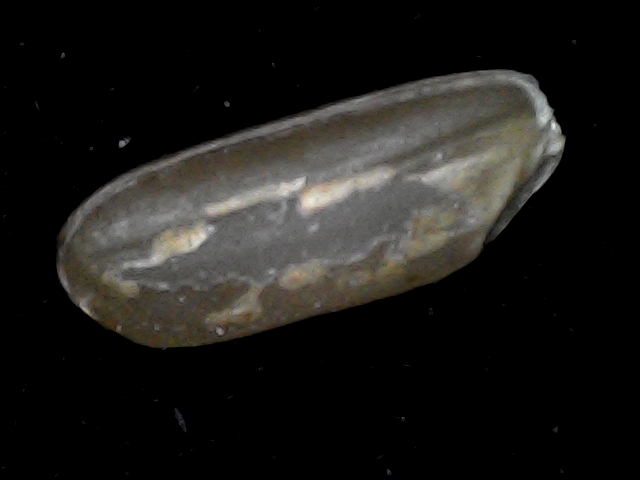
Rice variety: BD76